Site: brandenburg
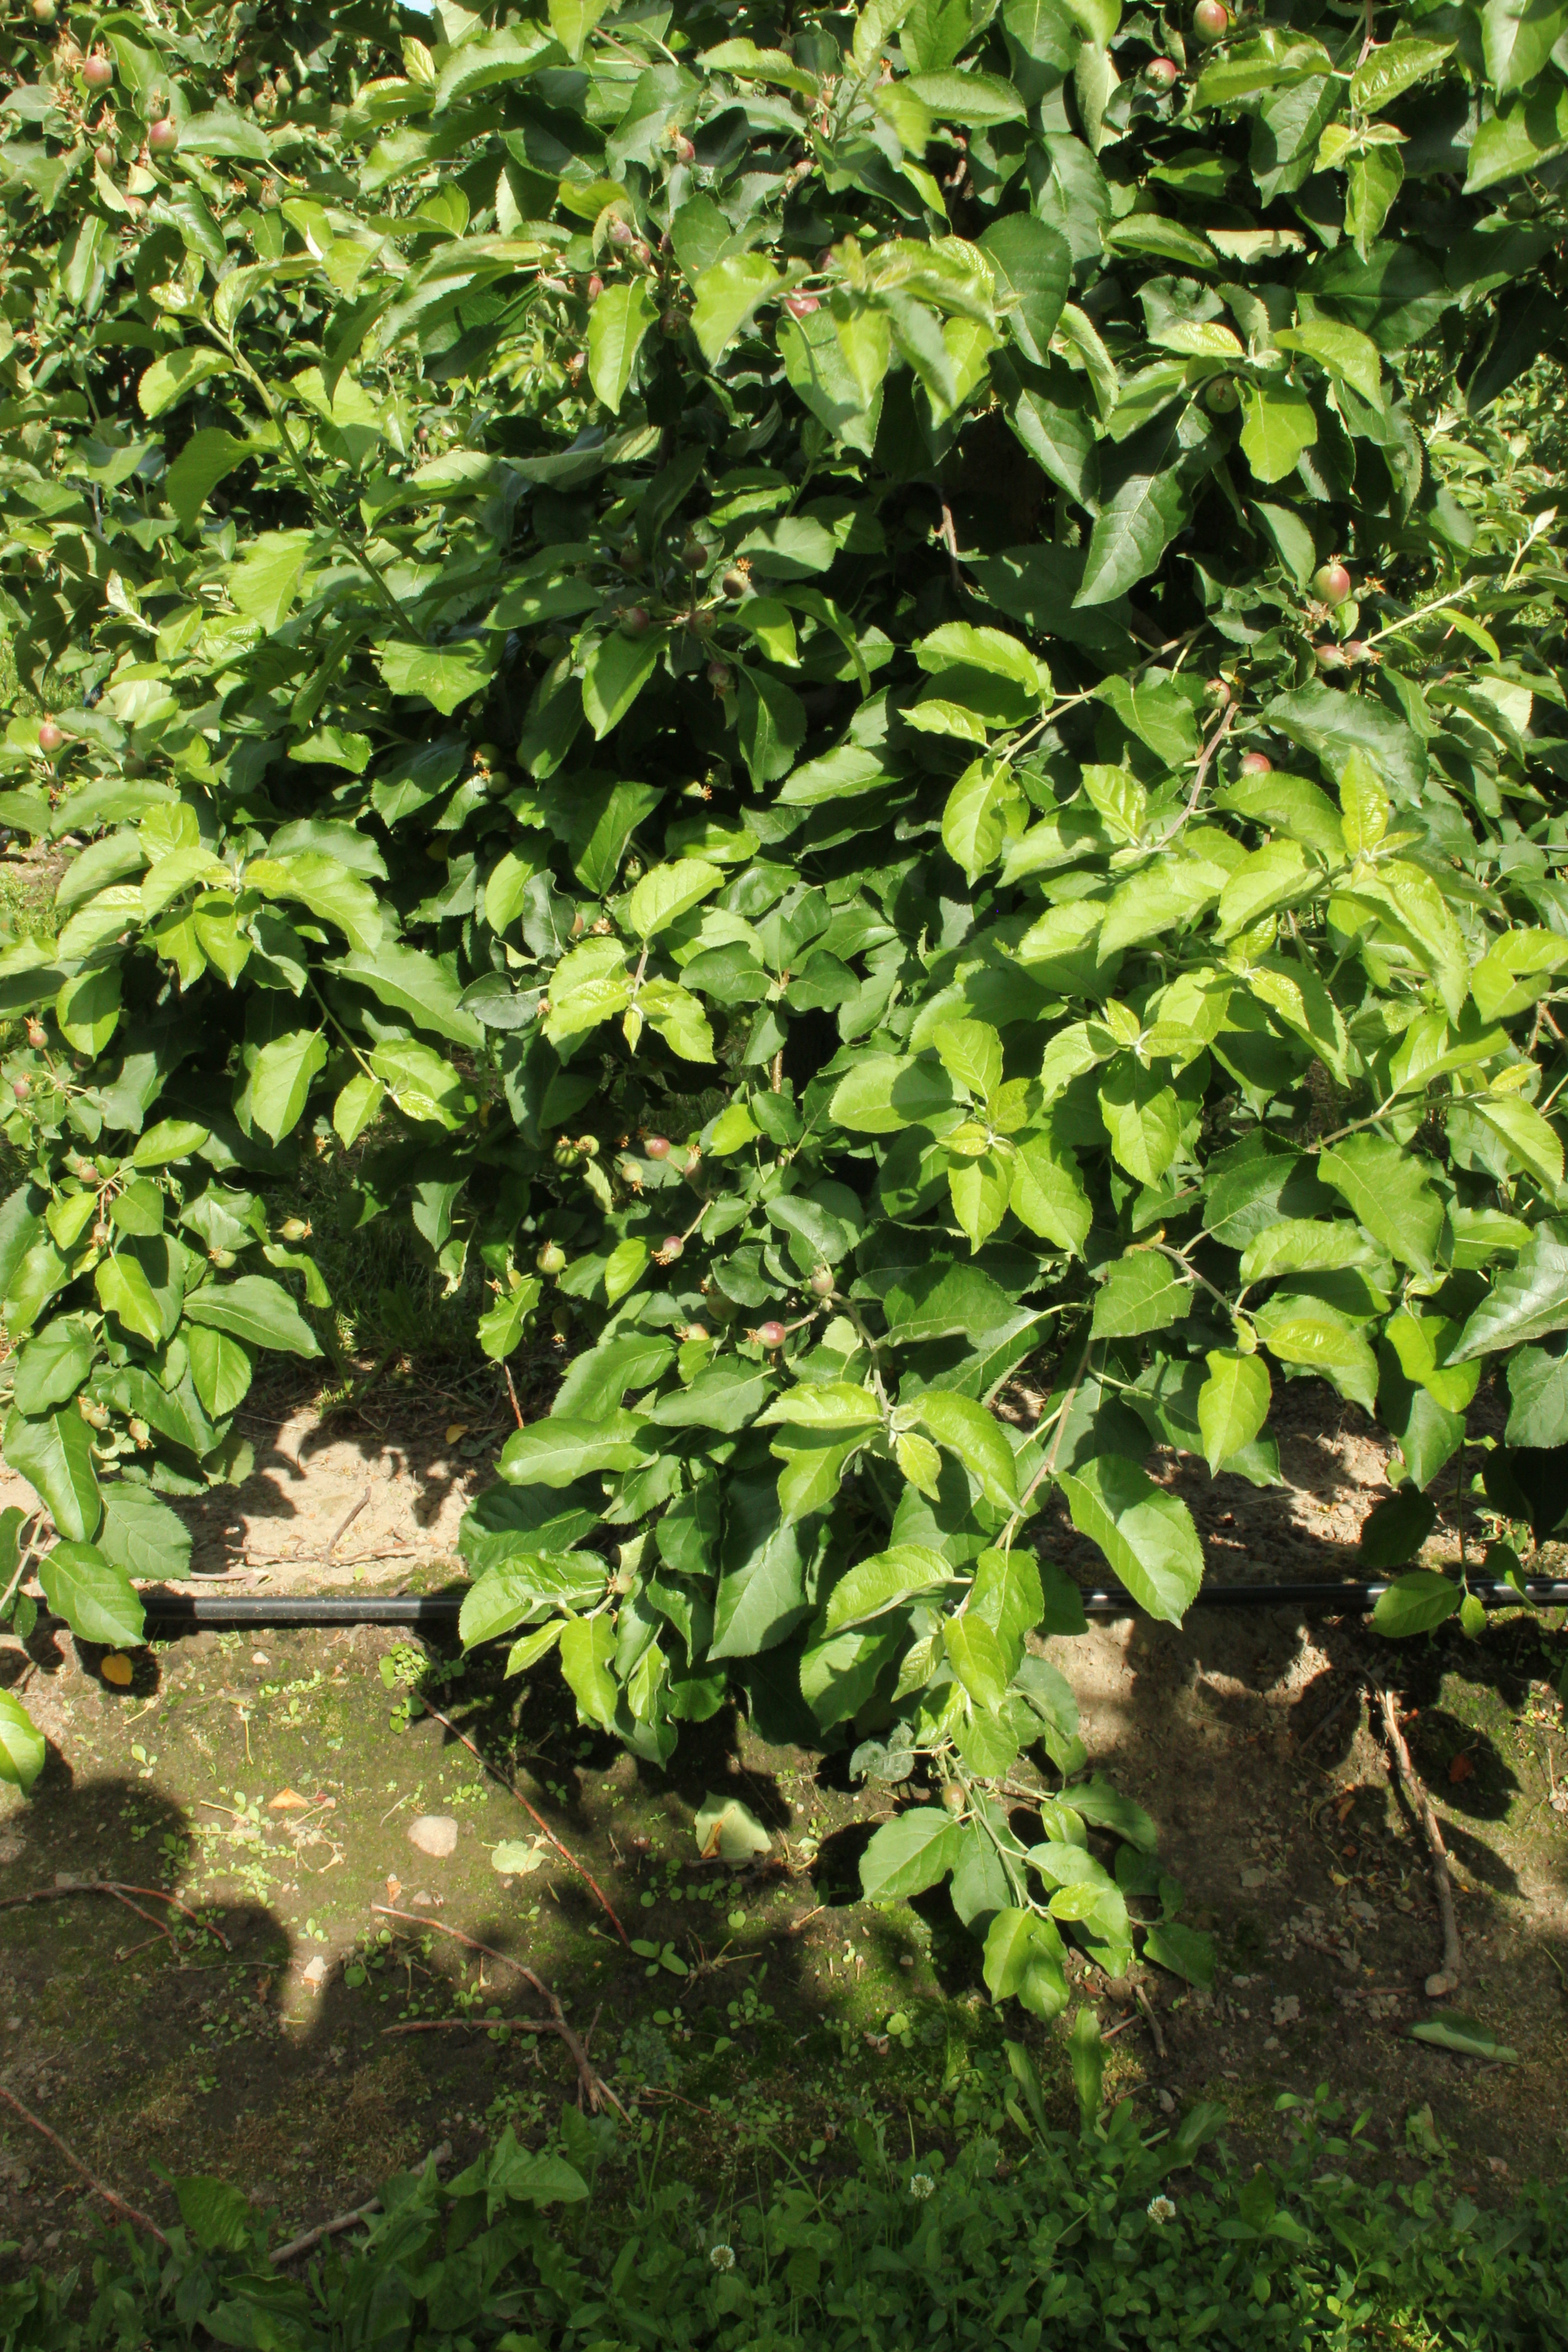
Growth stage (BBCH 72): Development of fruit